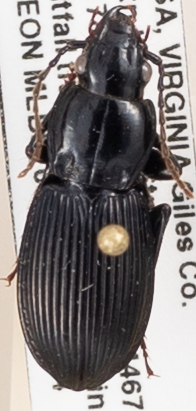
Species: Pterostichus coracinus
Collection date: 2019-06-04
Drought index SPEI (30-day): -1.13
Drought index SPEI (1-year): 2.09
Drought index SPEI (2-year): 2.09